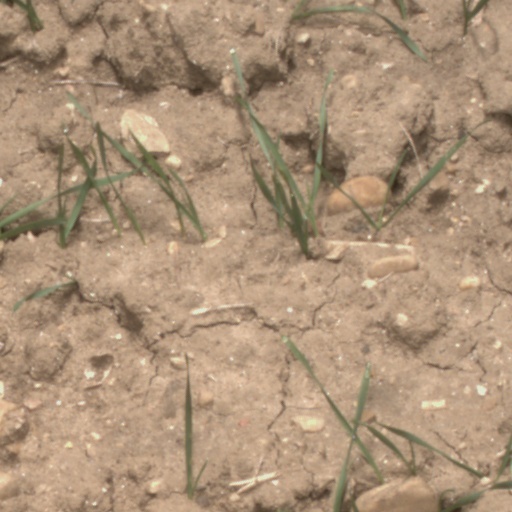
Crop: wheat